Cherokee–American wars

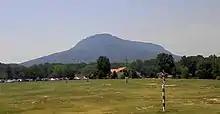
Lookout Mountain from Moccasin Bend

In May 1788, James Brown of North Carolina departed Long-Island-on-the-Holston by boat, destined for the Cumberland to settle there. When they passed by Williams Island in Chattanooga, Bloody Fellow stopped them, looked around the boat, then let them proceed, meanwhile sending messengers ahead to Running Water.